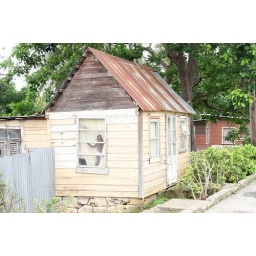
Child in the window of a chattel house in rural St. John, Barbados